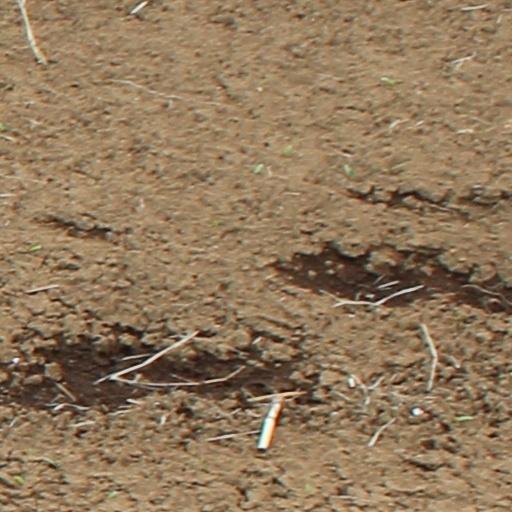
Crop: wheat